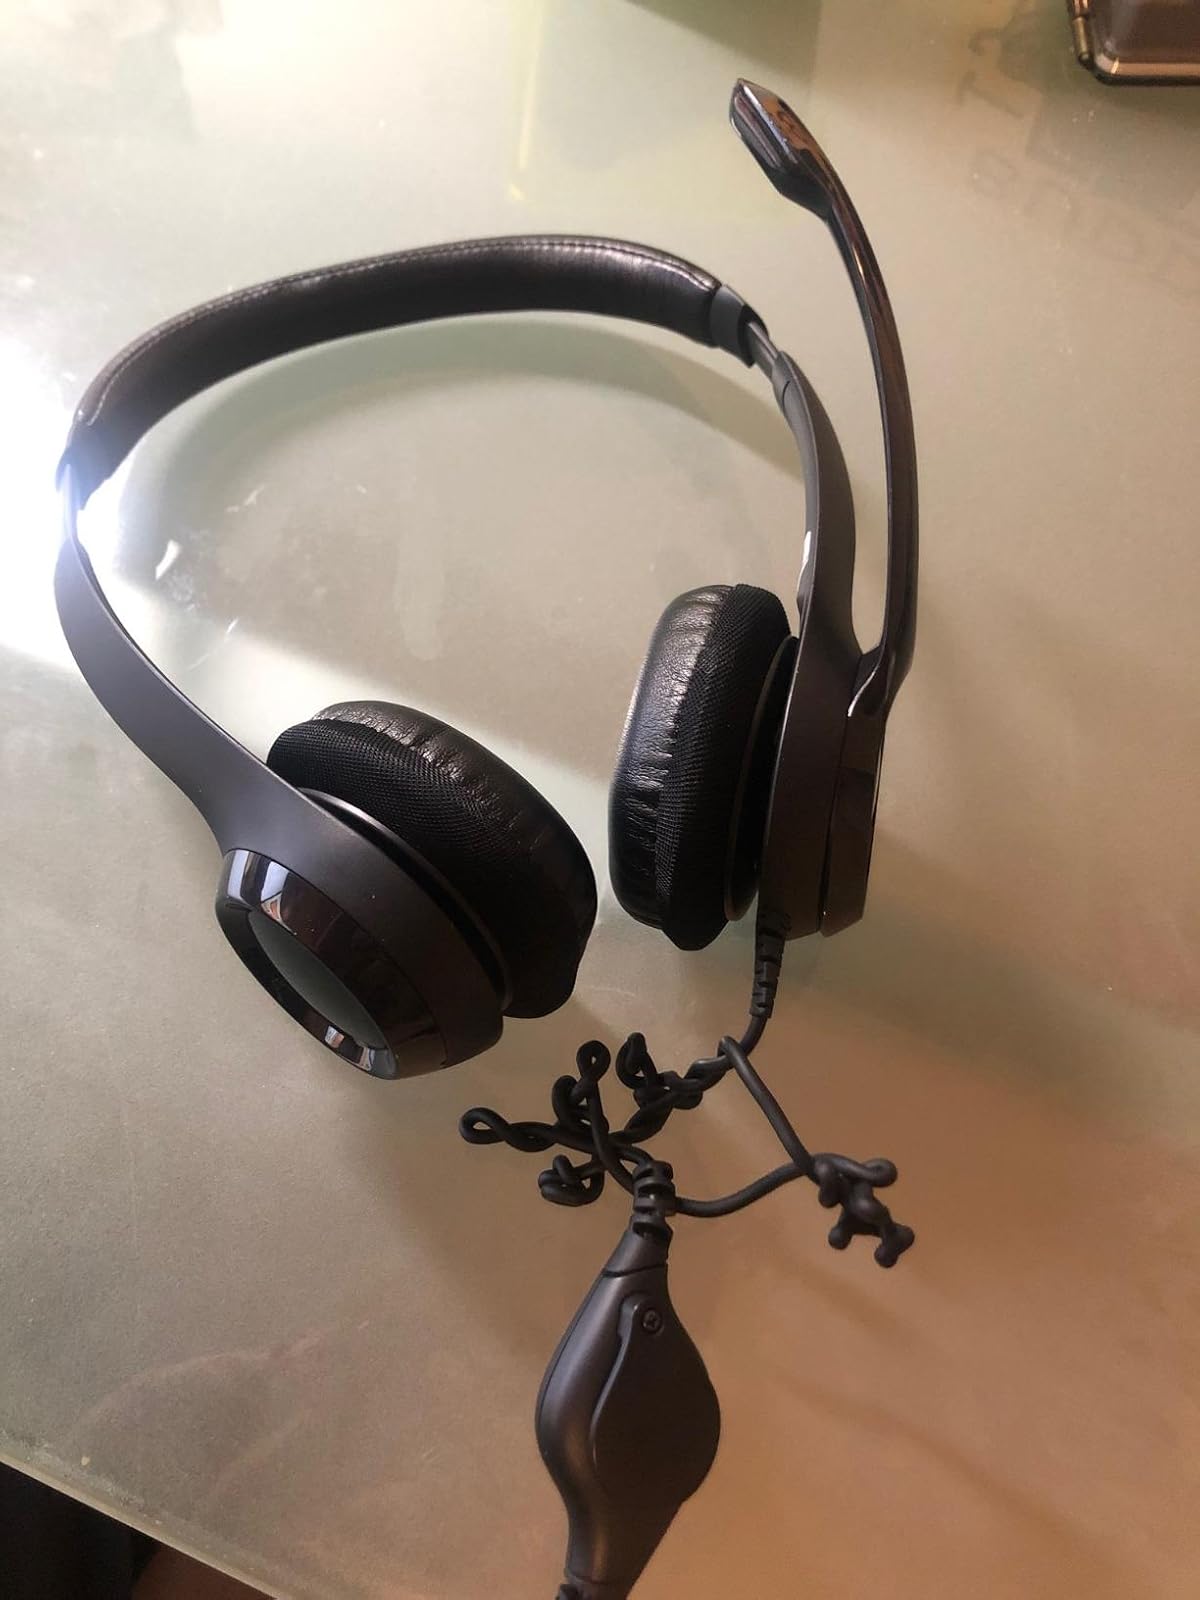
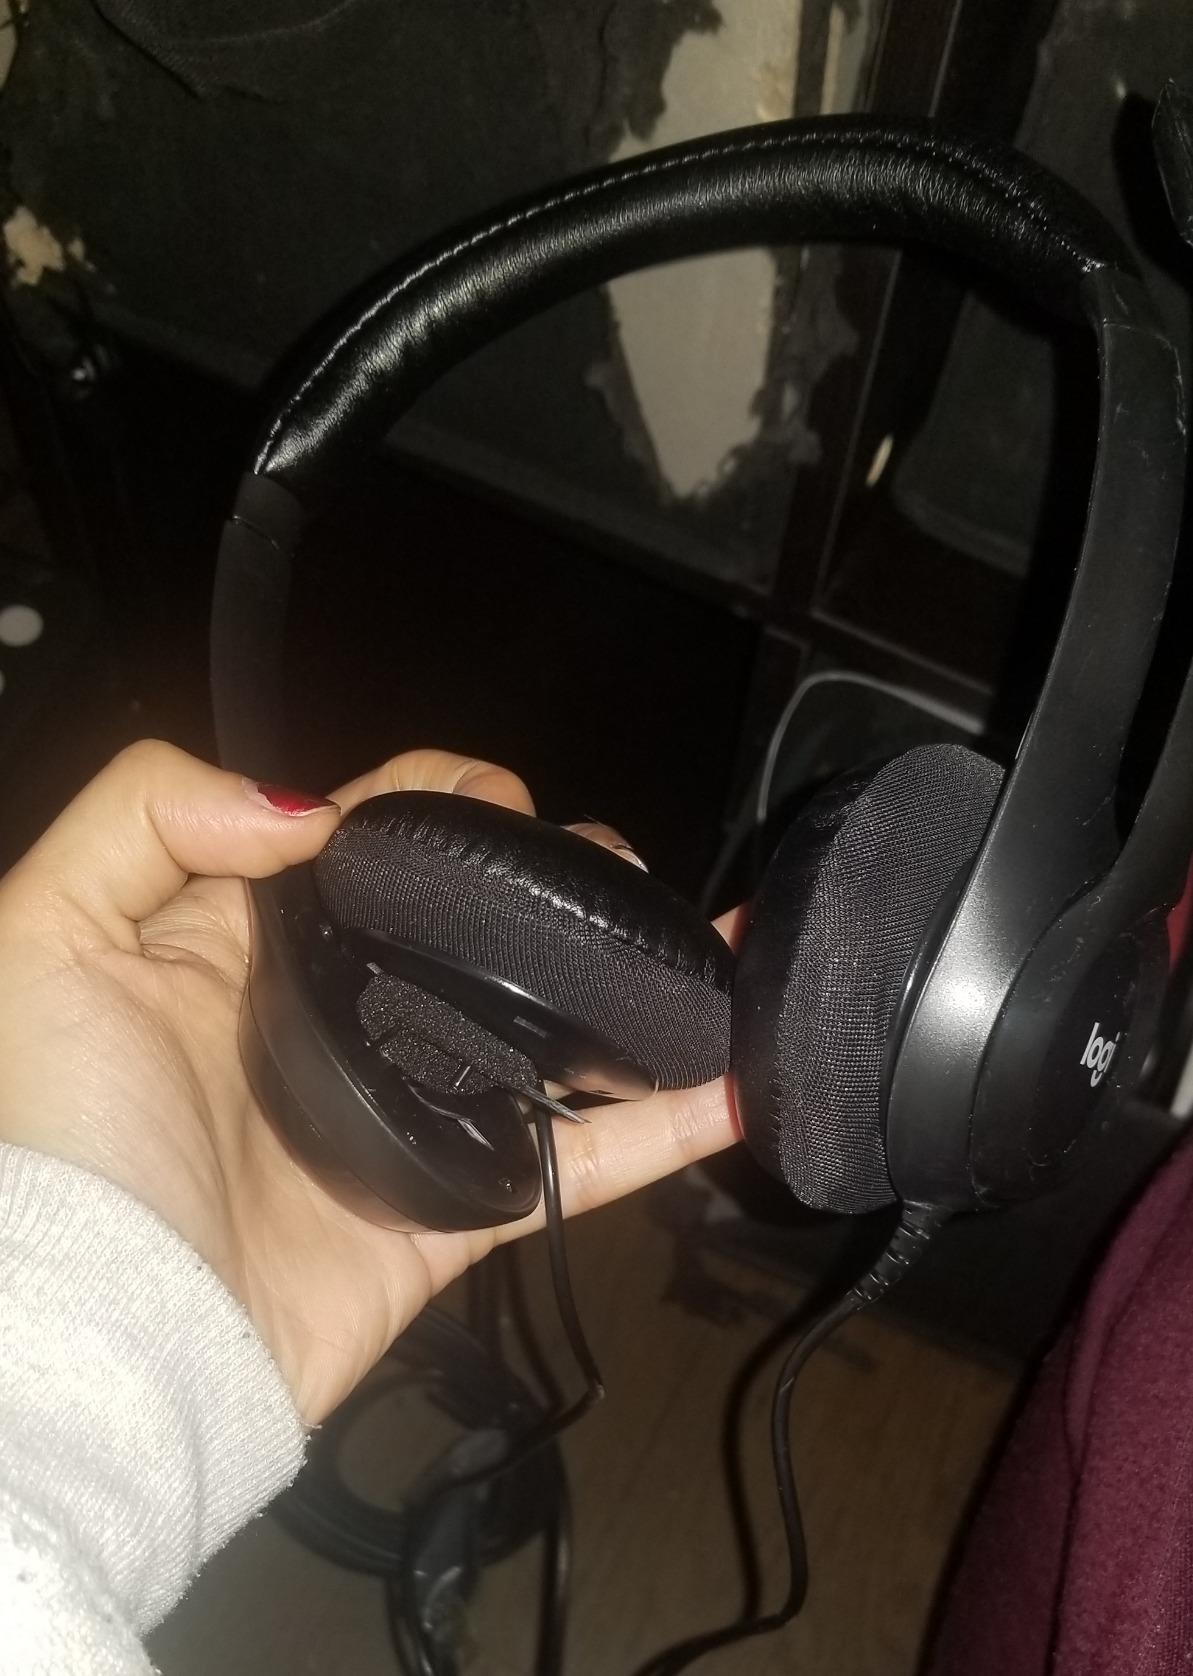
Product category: headphones
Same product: yes